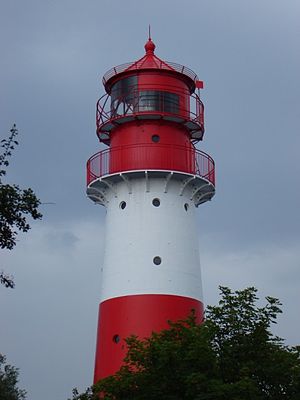
Pommerby
Fovlshoved Fyr
Pommerby er en landsby og kommune med cirka 150 indbyggere i det nordlige Tyskland, beliggende i det østlige Angel. Administrativt hører landsbyen under Kreis Slesvig-Flensborg i den nordtyske delstat Slesvig-Holsten.